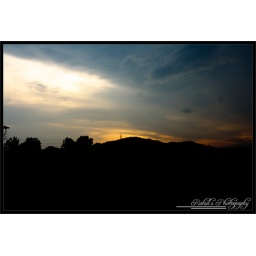
The sacred lamp of day Now dipt in western clouds his parting day.